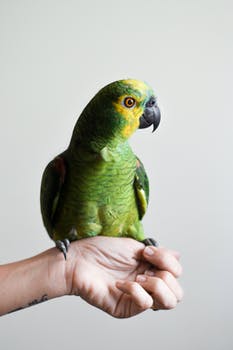
Label: No Watermark